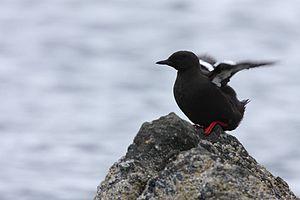
Guillemot à miroir
Le Guillemot à miroir est une espèce d'oiseau marin de la famille des alcidés.